Theresienstadt Papers

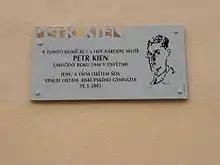
Peter Kien (1919–1944)

The 64 watercolors and drawings from the Theresienstadt camp were rescued by chief librarian Hugo Friedmann who had been gathering them secretly with the knowledge of library director Emil Utitz. He passed these works to Starke-Goldschmidt in September 1944, just before his deportation through Auschwitz to Dachau. The collection includes only a small part of the drawings and watercolors produced by artists within Theresienstadt to document daily life. (Many visual artists in Theresienstadt were employed in the design office of its Technical Department.) According to Starke-Goldschmidt, the artists lacked drawing paper, so she provided them with blank pages from the volumes within the library itself. The collection includes a self-portrait by Julie Wofthorn as well as images by Felix Bloch, Bedřich (Friedrich) Fritta, Leo Haas, Peter Kien and Otto Ungar. Some of these artists were eventually deported, with their families, to Auschwitz because the camp commandant became aware that they were smuggling images of "atrocity propaganda," as the Nazis termed it, to Switzerland.